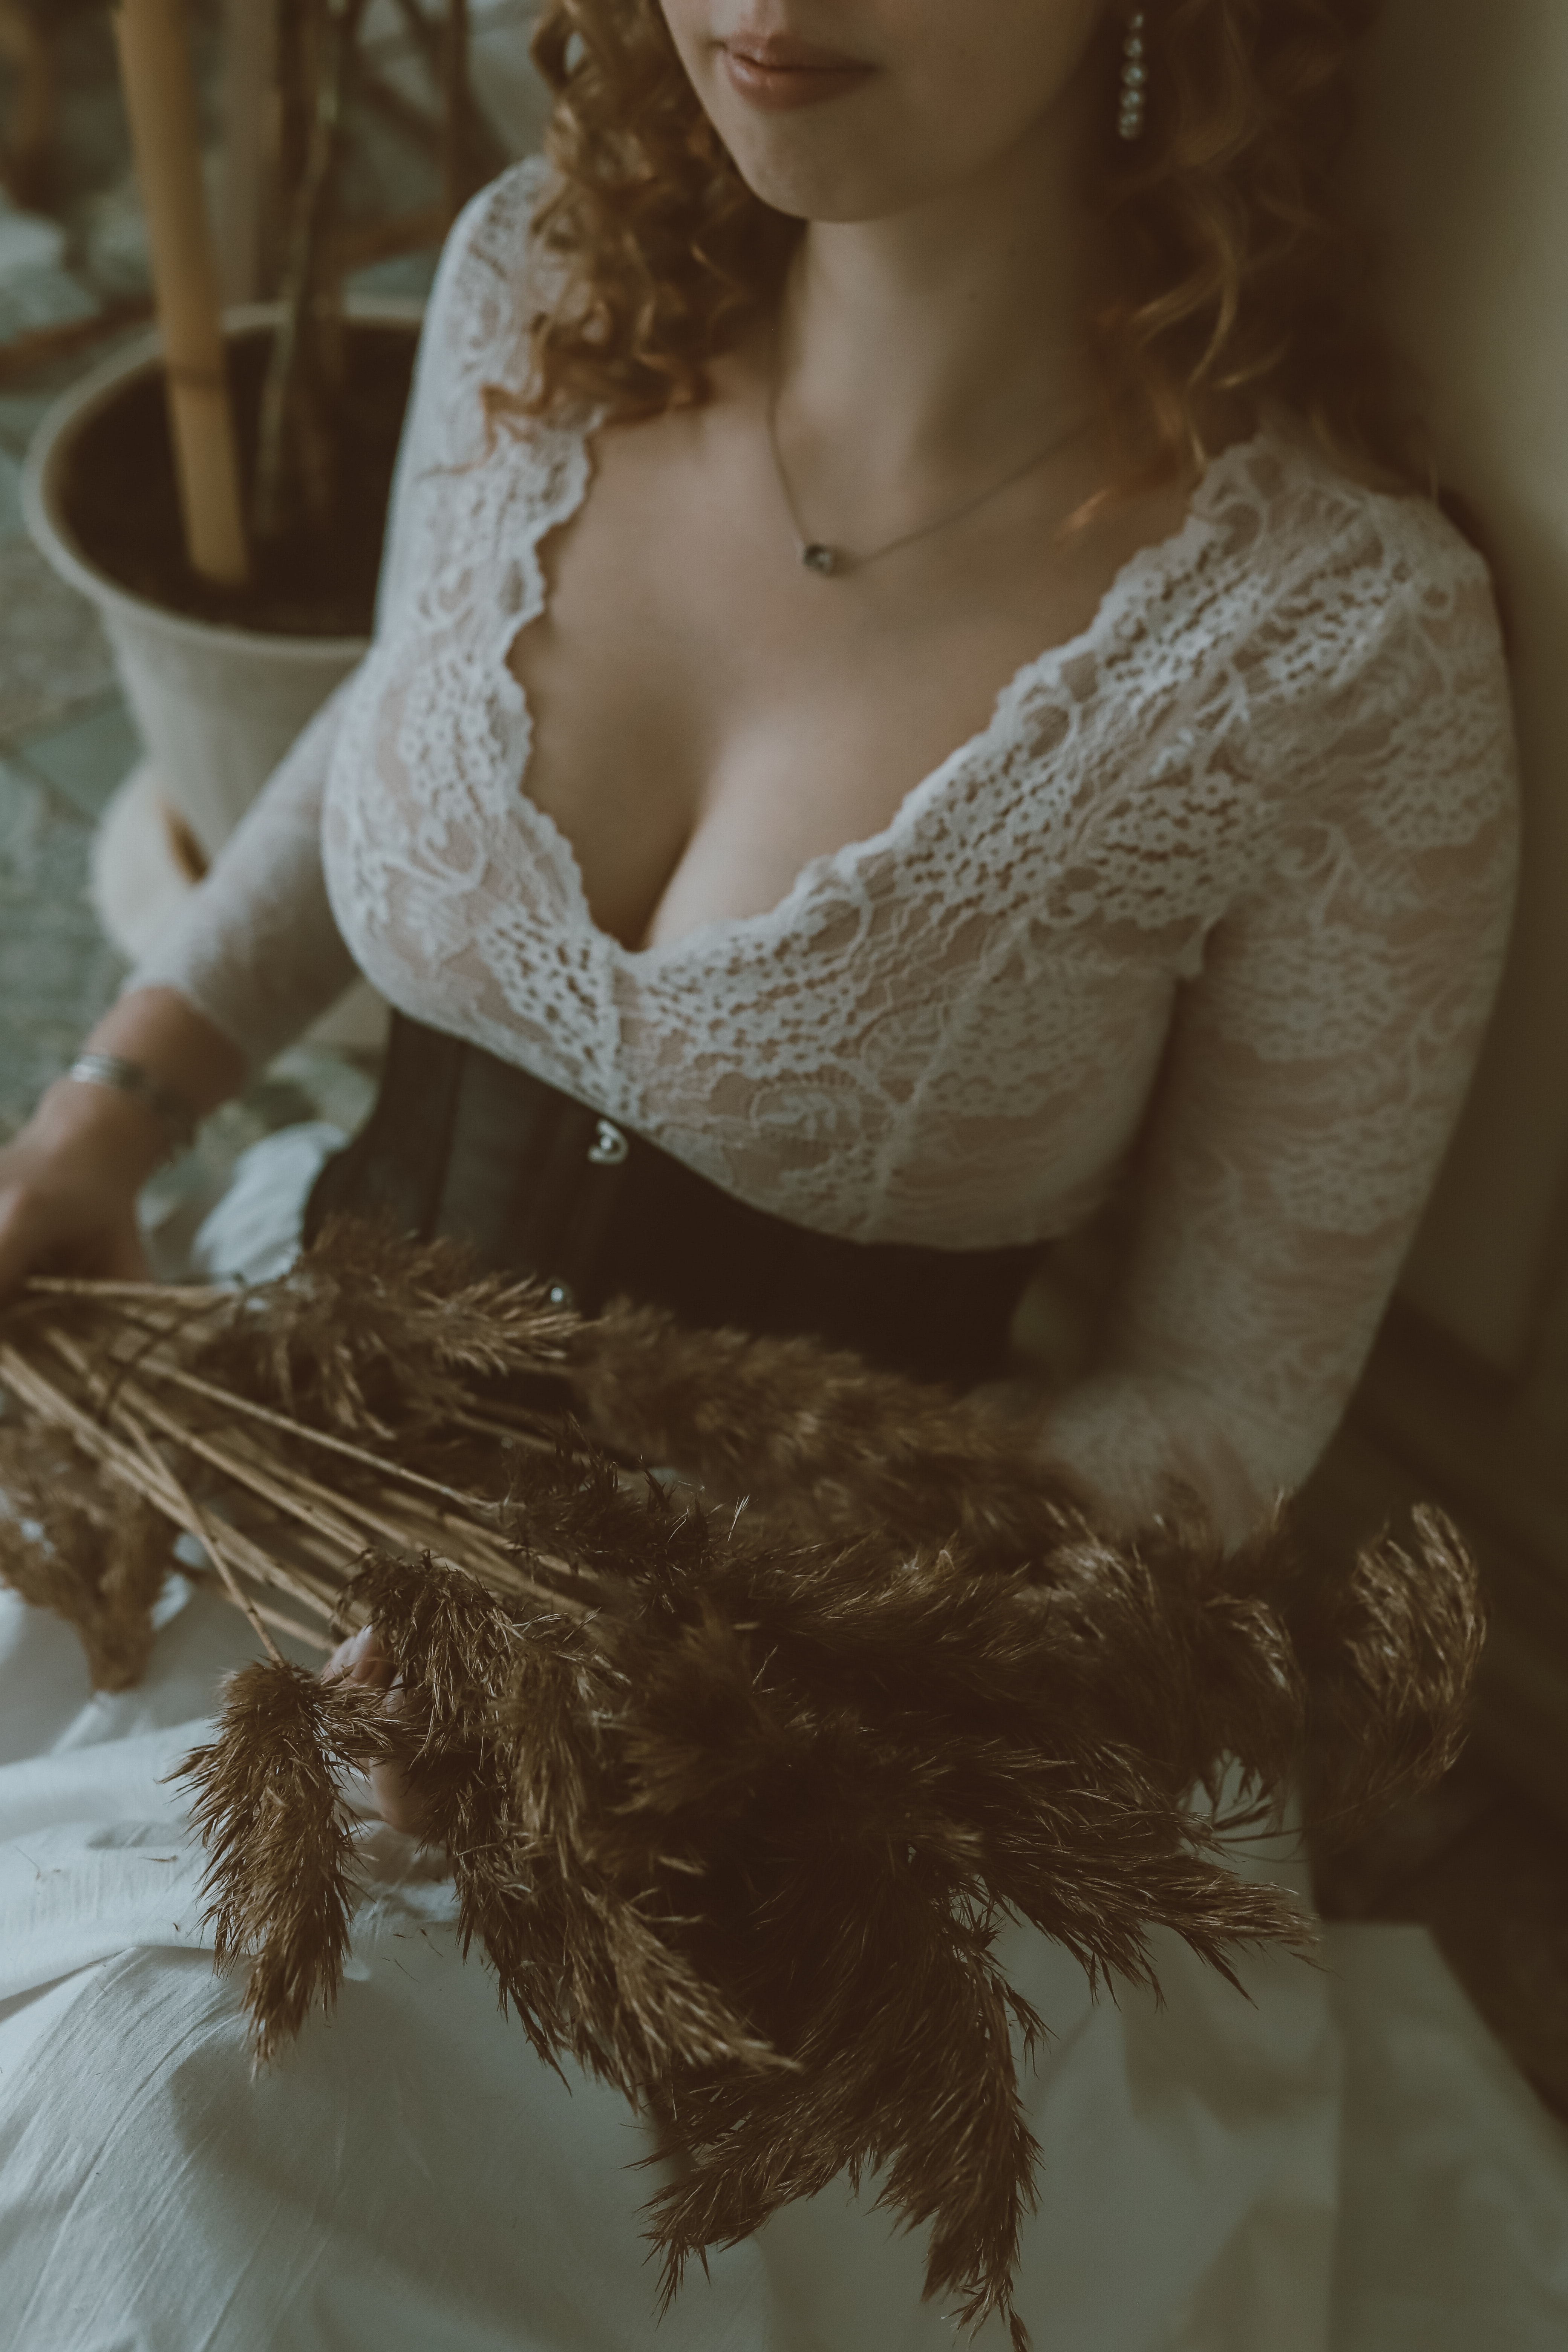
woman, arm, shoulder, dress, textile, sleeve, waist, embellishment, fawn, gown, flash photography, thigh, fashion design, trunk, bridal accessory, abdomen, formal wear, long hair, jewellery, pattern, event, fur, peach, bridal clothing, fashion accessory, cocktail dress, haute couture, human leg, brown hair, sitting, fashion model, motif, necklace, wool, flooring, lace, chest, feather, headpiece, grass, hair accessory, top, tradition, floral design, photo shoot